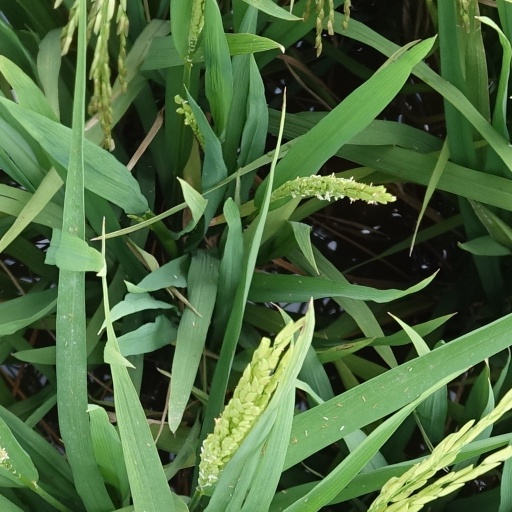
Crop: rice